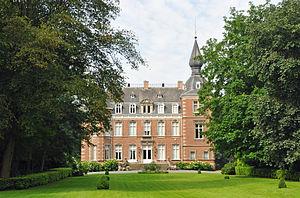
Ruddervoorde (Oostkamp, Belgique)
Oostkamp est une commune néerlandophone de Belgique située en Région flamande dans la province de Flandre-Occidentale, ainsi qu’une localité où siège son administration.